Jawad El Yamiq

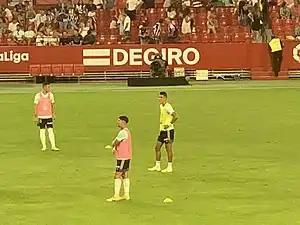

On 28 January 2018, Jawad signed with the Italian team Genoa. He was loaned to Serie B team Perugia Calcio. On 29 January 2020, he joined Zaragoza on loan until the end of the 2019–20 season. He made his first appearance for the team against Cádiz.